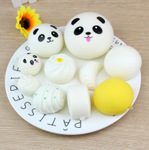
Label: trash